Tropical cyclones in 2020

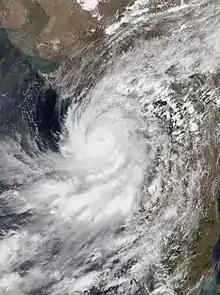
Cyclone Nisarga

The month of May was well above average with eight tropical cyclones developing and six of those being named. Vongfong (Ambo) became the first storm of the Pacific typhoon season, marking the latest start to the basin since 2016 and dealing significant damage in the Philippines. Arthur also developed in the month, giving the North Atlantic season six consecutive seasons with pre-season activity. Amphan became the strongest of the month, and also became one of the strongest cyclones in the North Indian Ocean on record as well as the costliest storm in the basin on record. Later in the month, Mangga formed as an off-season tropical storm in the Australian region. Furthermore, Bertha formed in the Atlantic and marked the first time since 2016 that two pre-season storms have formed in the Atlantic, as well as the first time since 2012 that two tropical depressions or storms formed in the month of May. Cristobal formed on June 1 from the remnants of Amanda in and affected Mexico and the United States, becoming the earliest third named storm in the North Atlantic Ocean on record. However, Cristobal does not count for June, as it counts as one tropical cyclone, rather than two.